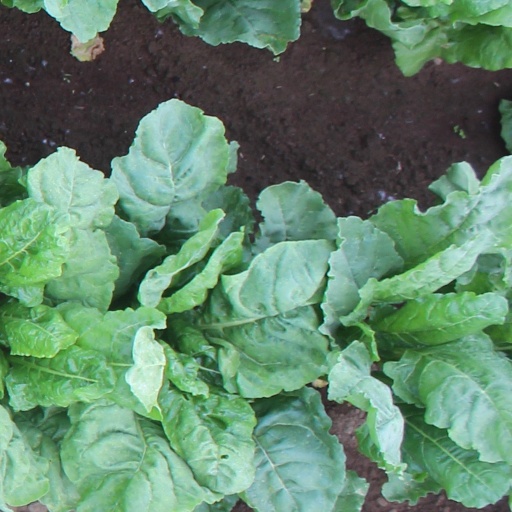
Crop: sugar beet